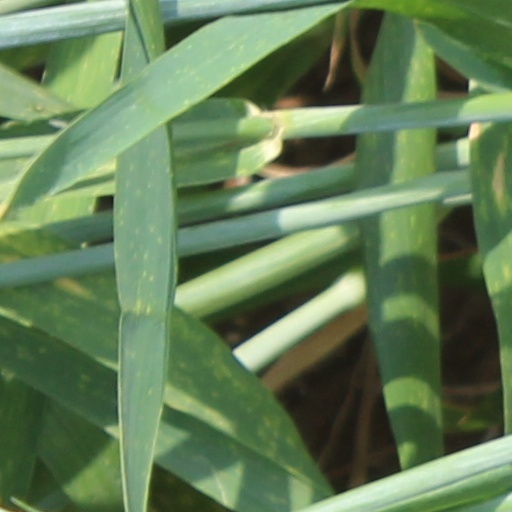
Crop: wheat